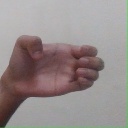
अक्षर: ख